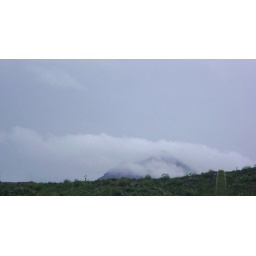
These clouds were so low they were even with the small mountains near our home.